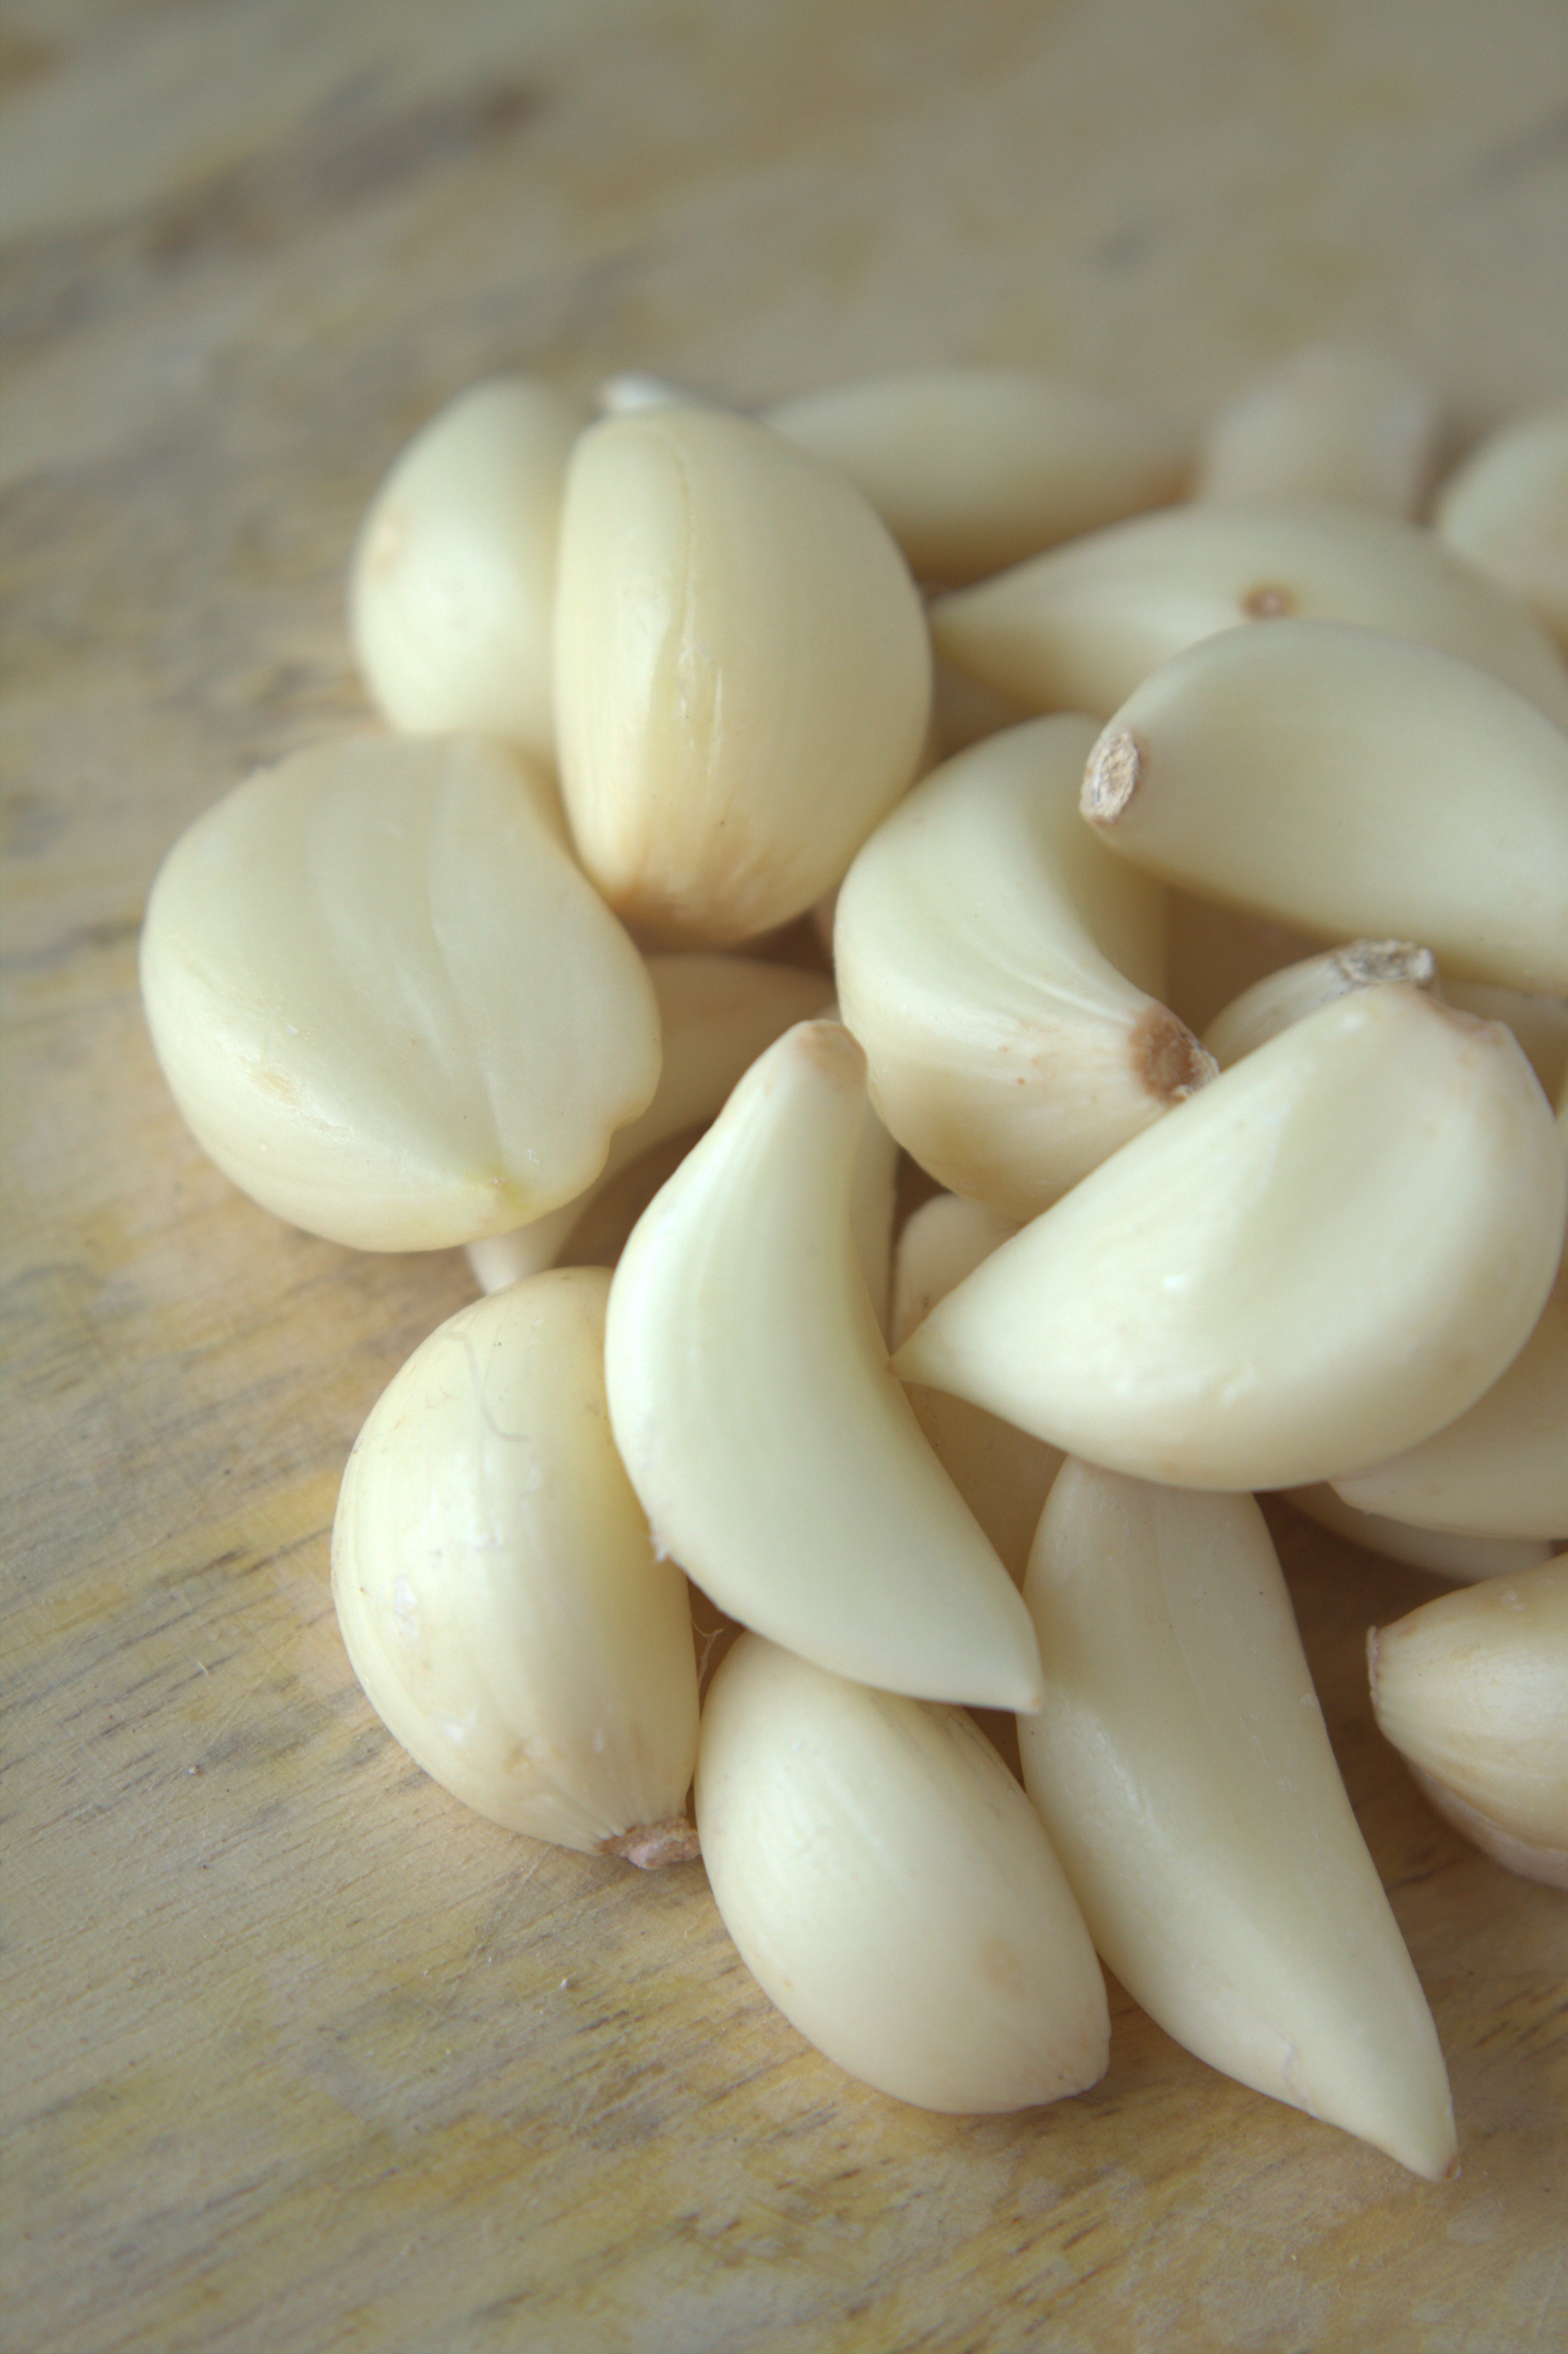
plant, dish, food, cooking, ingredient, herb, garlic, produce, vegetable, fresh, healthy, cuisine, spices, spicy, vegetarian, raw, diet, organic, flowering plant, peeled, land plant, onion genus